Blitz!

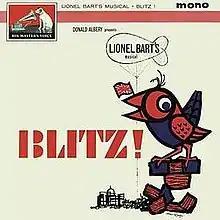
Original Cast Album

Blitz! is a musical by Lionel Bart. The musical, described by Steven Suskin as "massive", was set in the East End of London during the Blitz (the aerial bombings during World War II). The story drew on Bart's childhood memories of London's Jewish East End during the Blitz and, like most musicals, centred on a romance between a young couple, in this case a Jewish woman and a Cockney man, although the largest role and main point-of-view character is that of Mrs Blitztein, the young woman's mother. Steven Suskin describes it as ""Abie's Irish Rose" set against the burning of Atlanta." Bart himself described the play as "…three human stories inside an epic canvas; the major human conflictthe major plotpersonifies the spirit of London and how that spirit developed during the period of the piece."